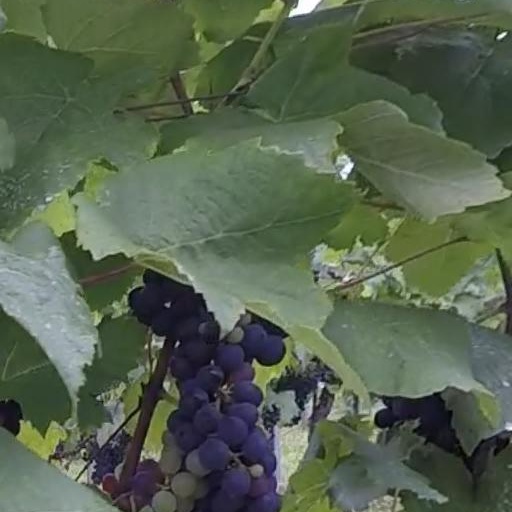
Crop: grape